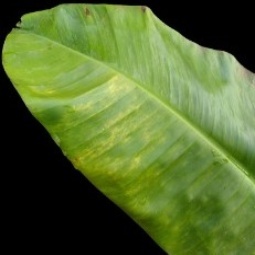
Label: Calcium